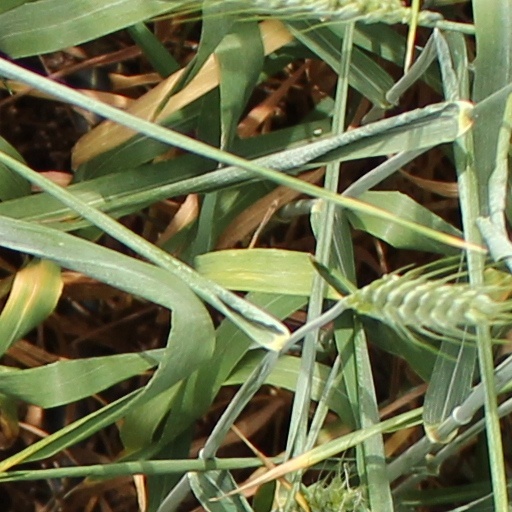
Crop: wheat